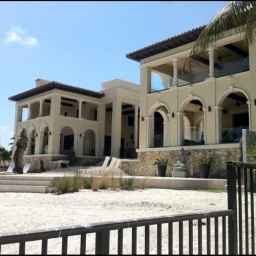
The most beautifully styled beach house in #coralgables